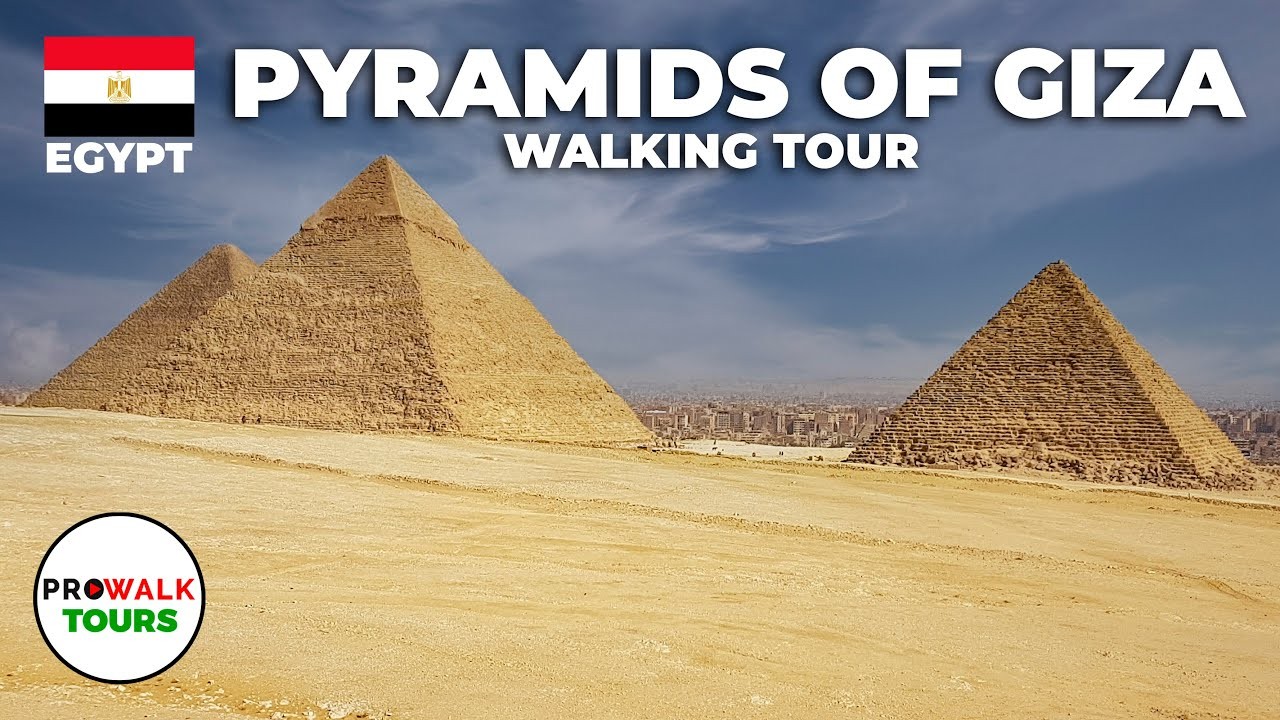
Landmark: Pyramids of Giza